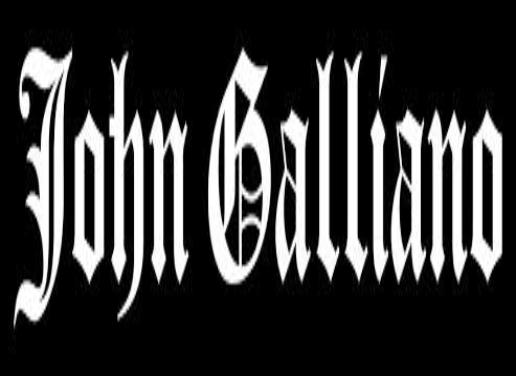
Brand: John Galliano
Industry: Clothes